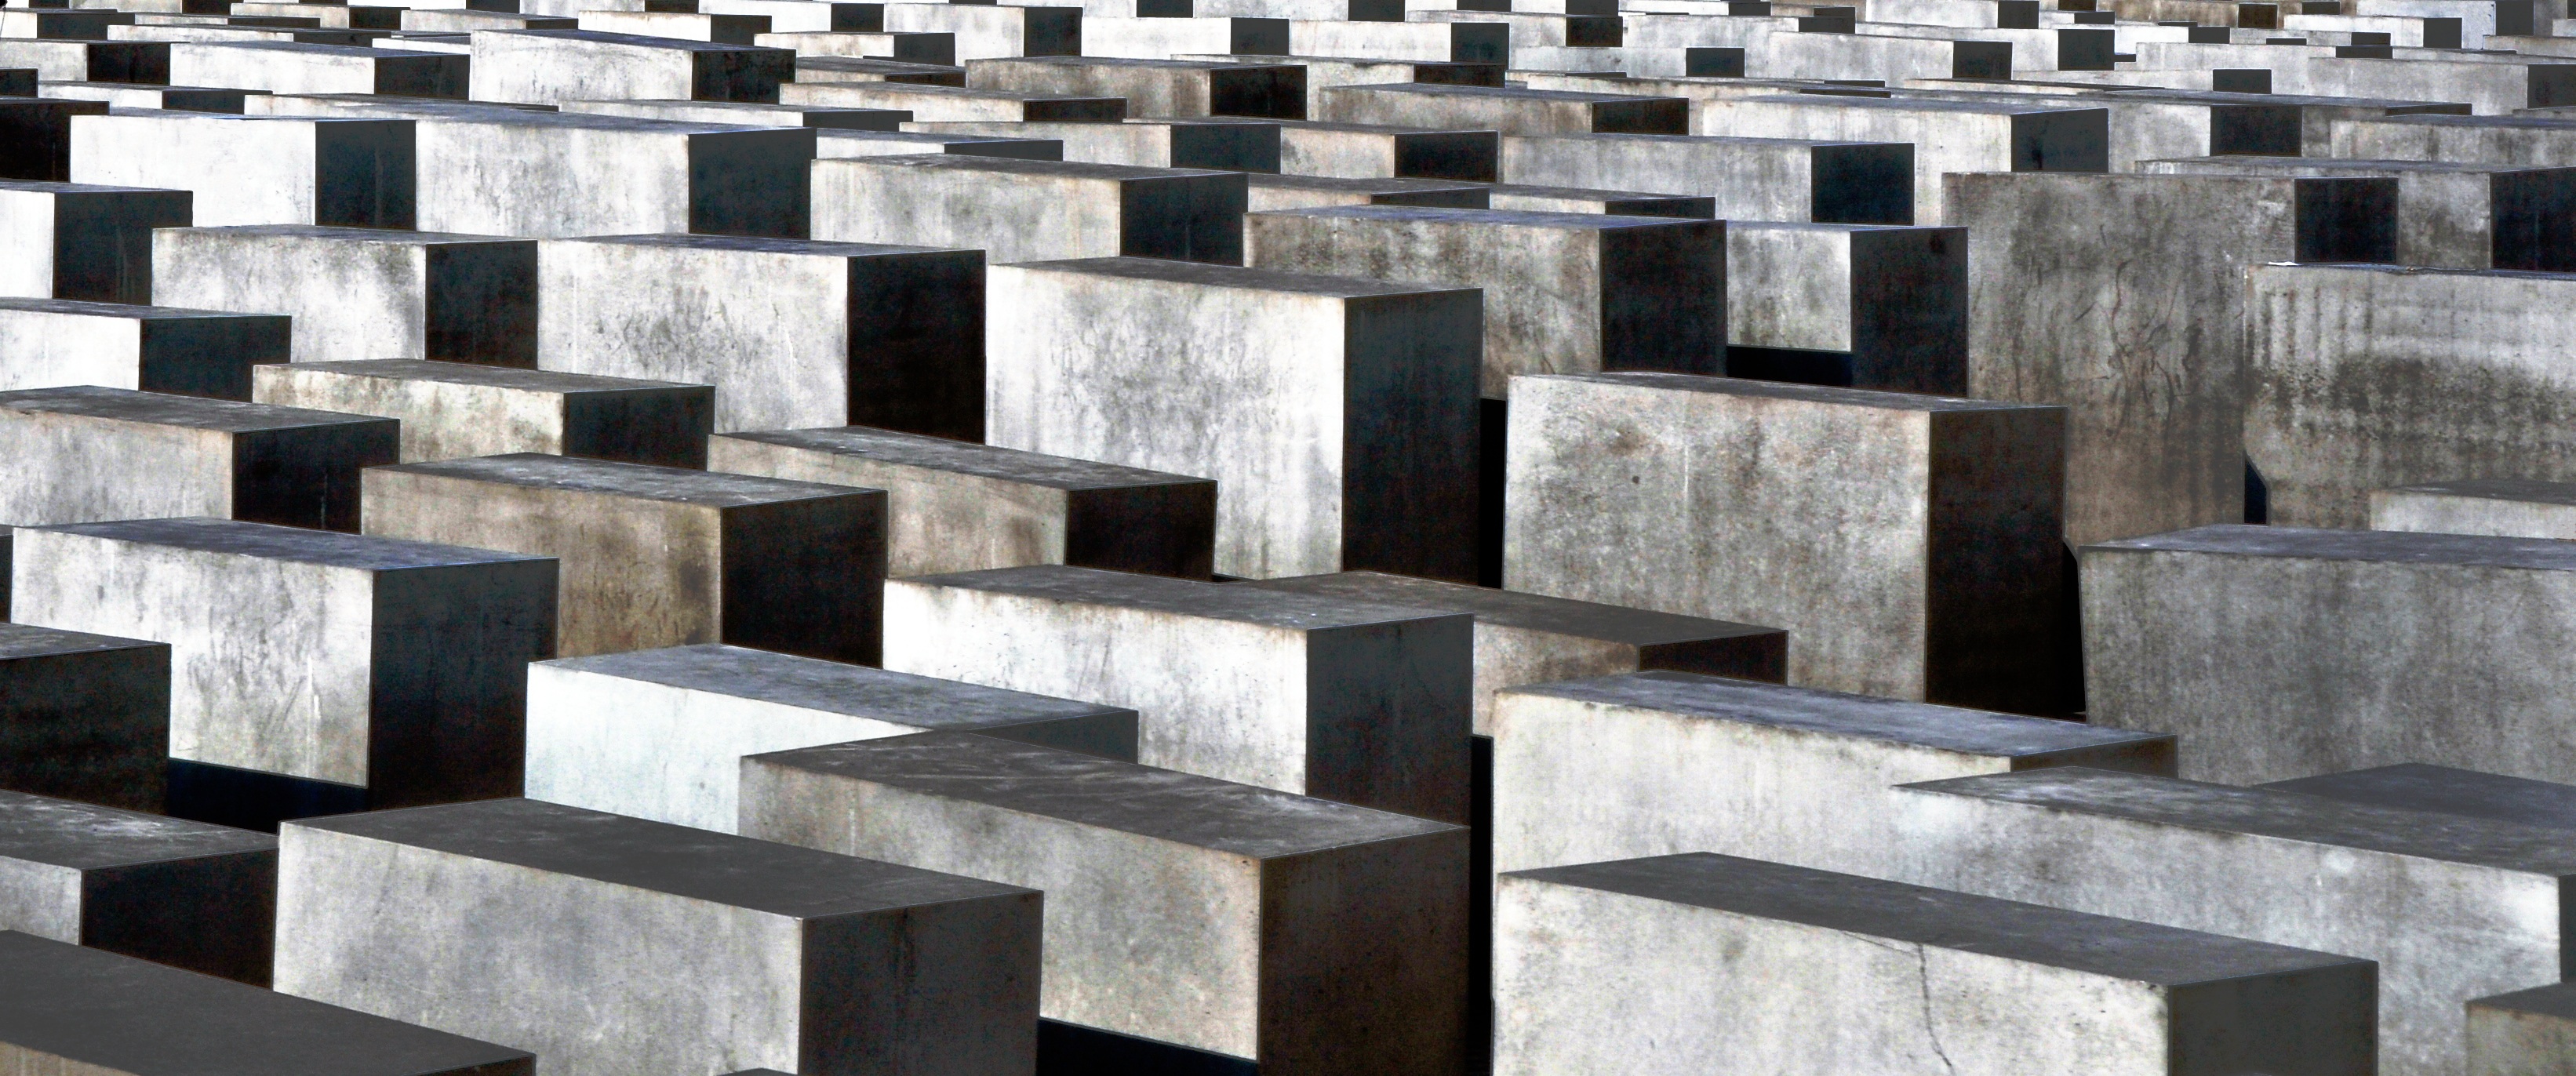
structure, wood, floor, wall, monument, column, brick, material, concrete, art, berlin, flooring, holocaust memorial